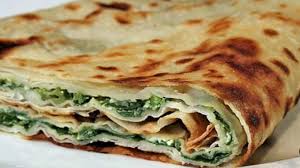
Yemek: gozleme